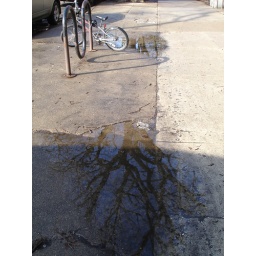
50/365: tree in the sidewalk